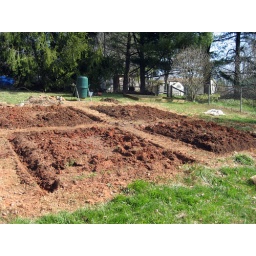
Here we have dug a trench around each garden bed into which we will lay the wooden garden beds.